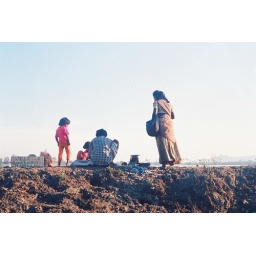
House under sky roof